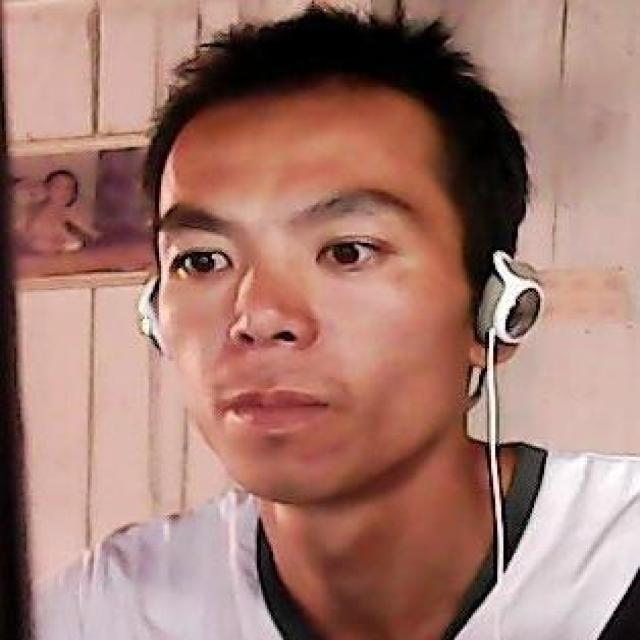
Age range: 21-44